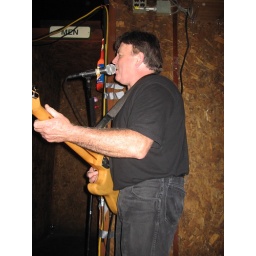
The Heaters rock Americade at Duffy's Tavern in Lake George, one of the country's biggest motorcycle rallies.